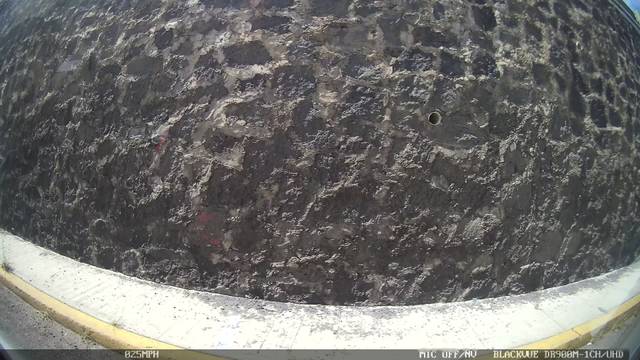
Region: Mexico
Coordinates: 19.554, -96.914